Annie Russell

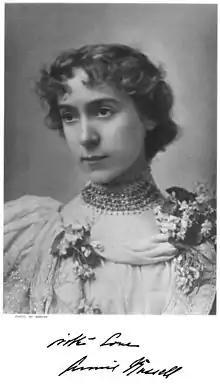
Russell pictured in c. 1899

Russell was born in Liverpool, England to Irish parents, Joseph Russell and Jane Mount. She moved to Canada when she was a child. She made her first appearance on the stage at eight years old with Rose Eytinge at the Montreal Academy of Music in Montreal, Canada. She visited the West Indies when she was twelve, overseeing her younger brother Tommy, the child actor in a touring production.